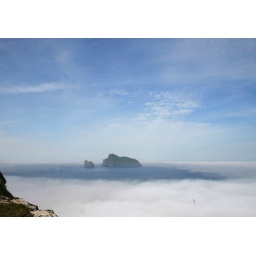
Boreray in a ring of clear water